Nicoletta Tozzi

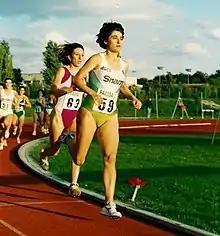

Nicoletta Tozzi (born 3 January 1966) is a former Italian middle-distance runner who currently holds a national record with the relay national team.